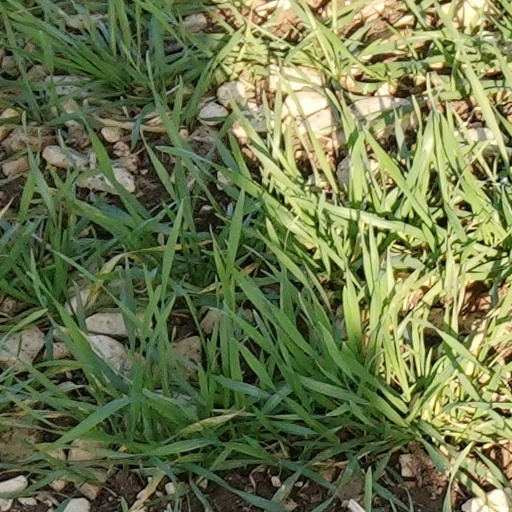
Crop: wheat